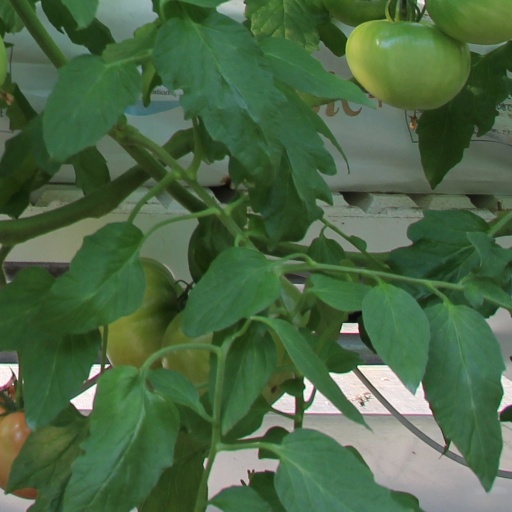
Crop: tomato